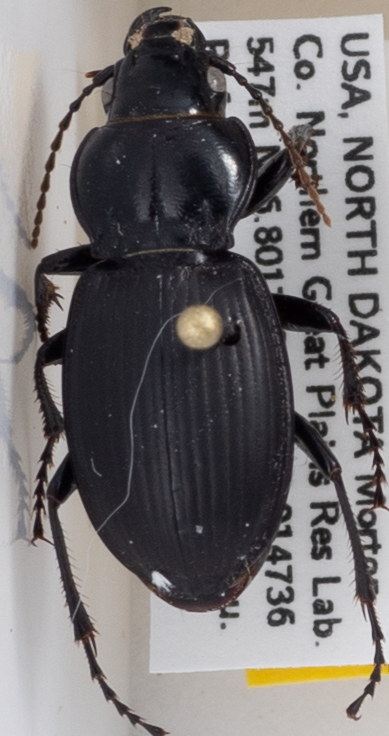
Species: Cyclotrachelus torvus
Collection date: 2018-09-25
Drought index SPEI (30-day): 0.932
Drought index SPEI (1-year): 0.54
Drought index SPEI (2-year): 0.17